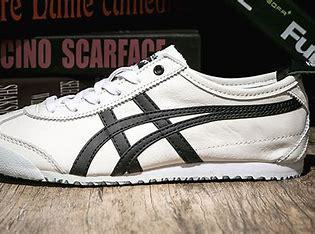
Brand: Onitsuka
Model: Tiger Onitsuka Tiger Mexico 66